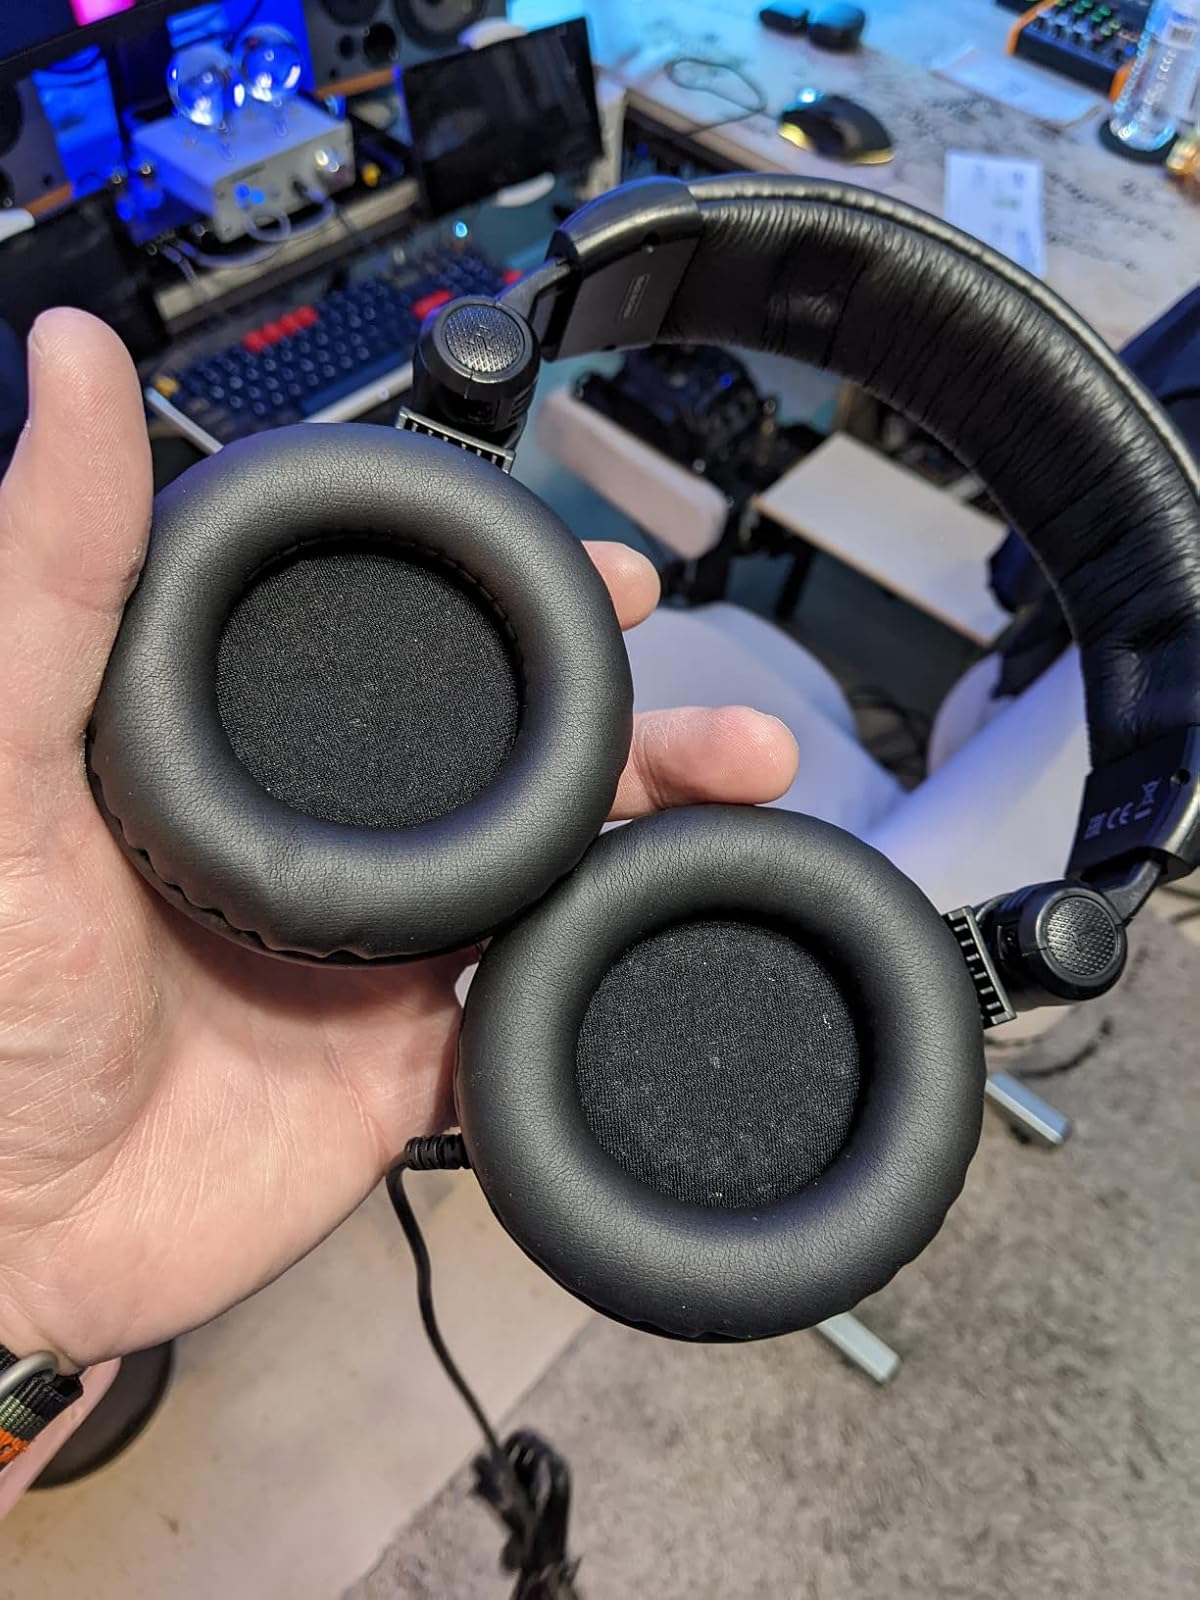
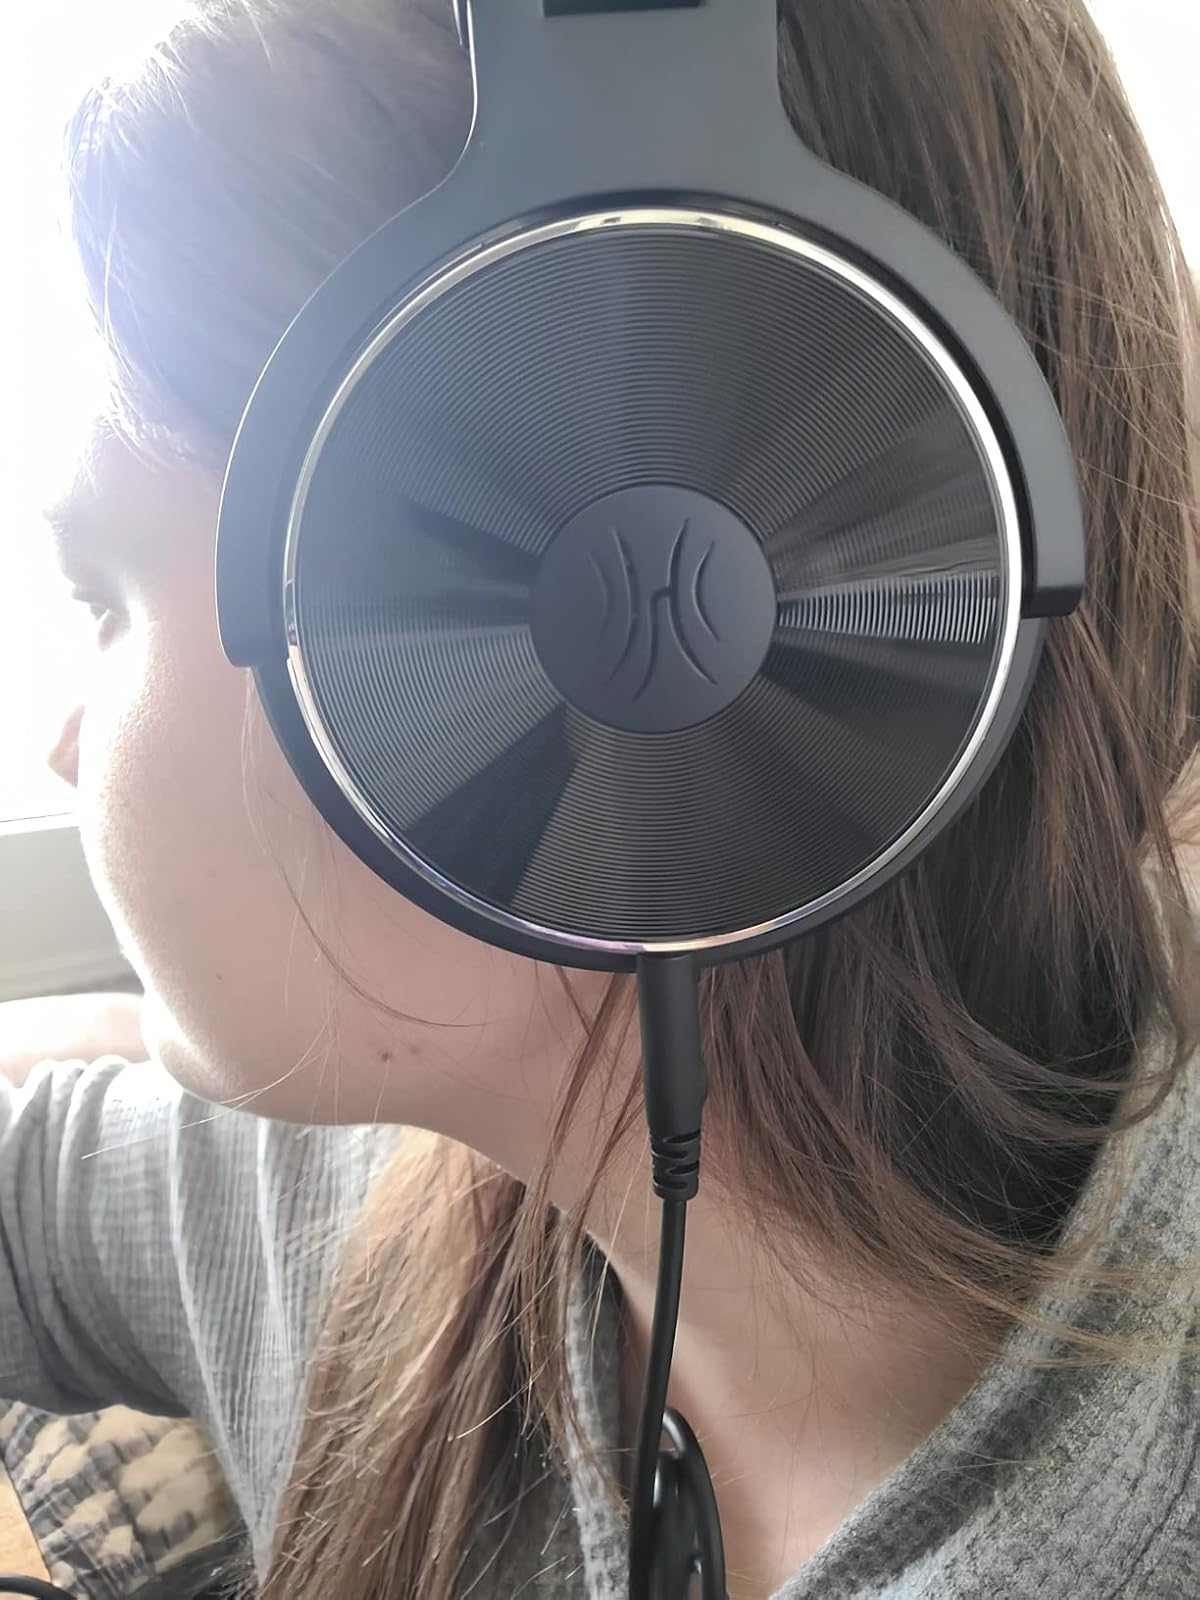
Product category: headphones
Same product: no